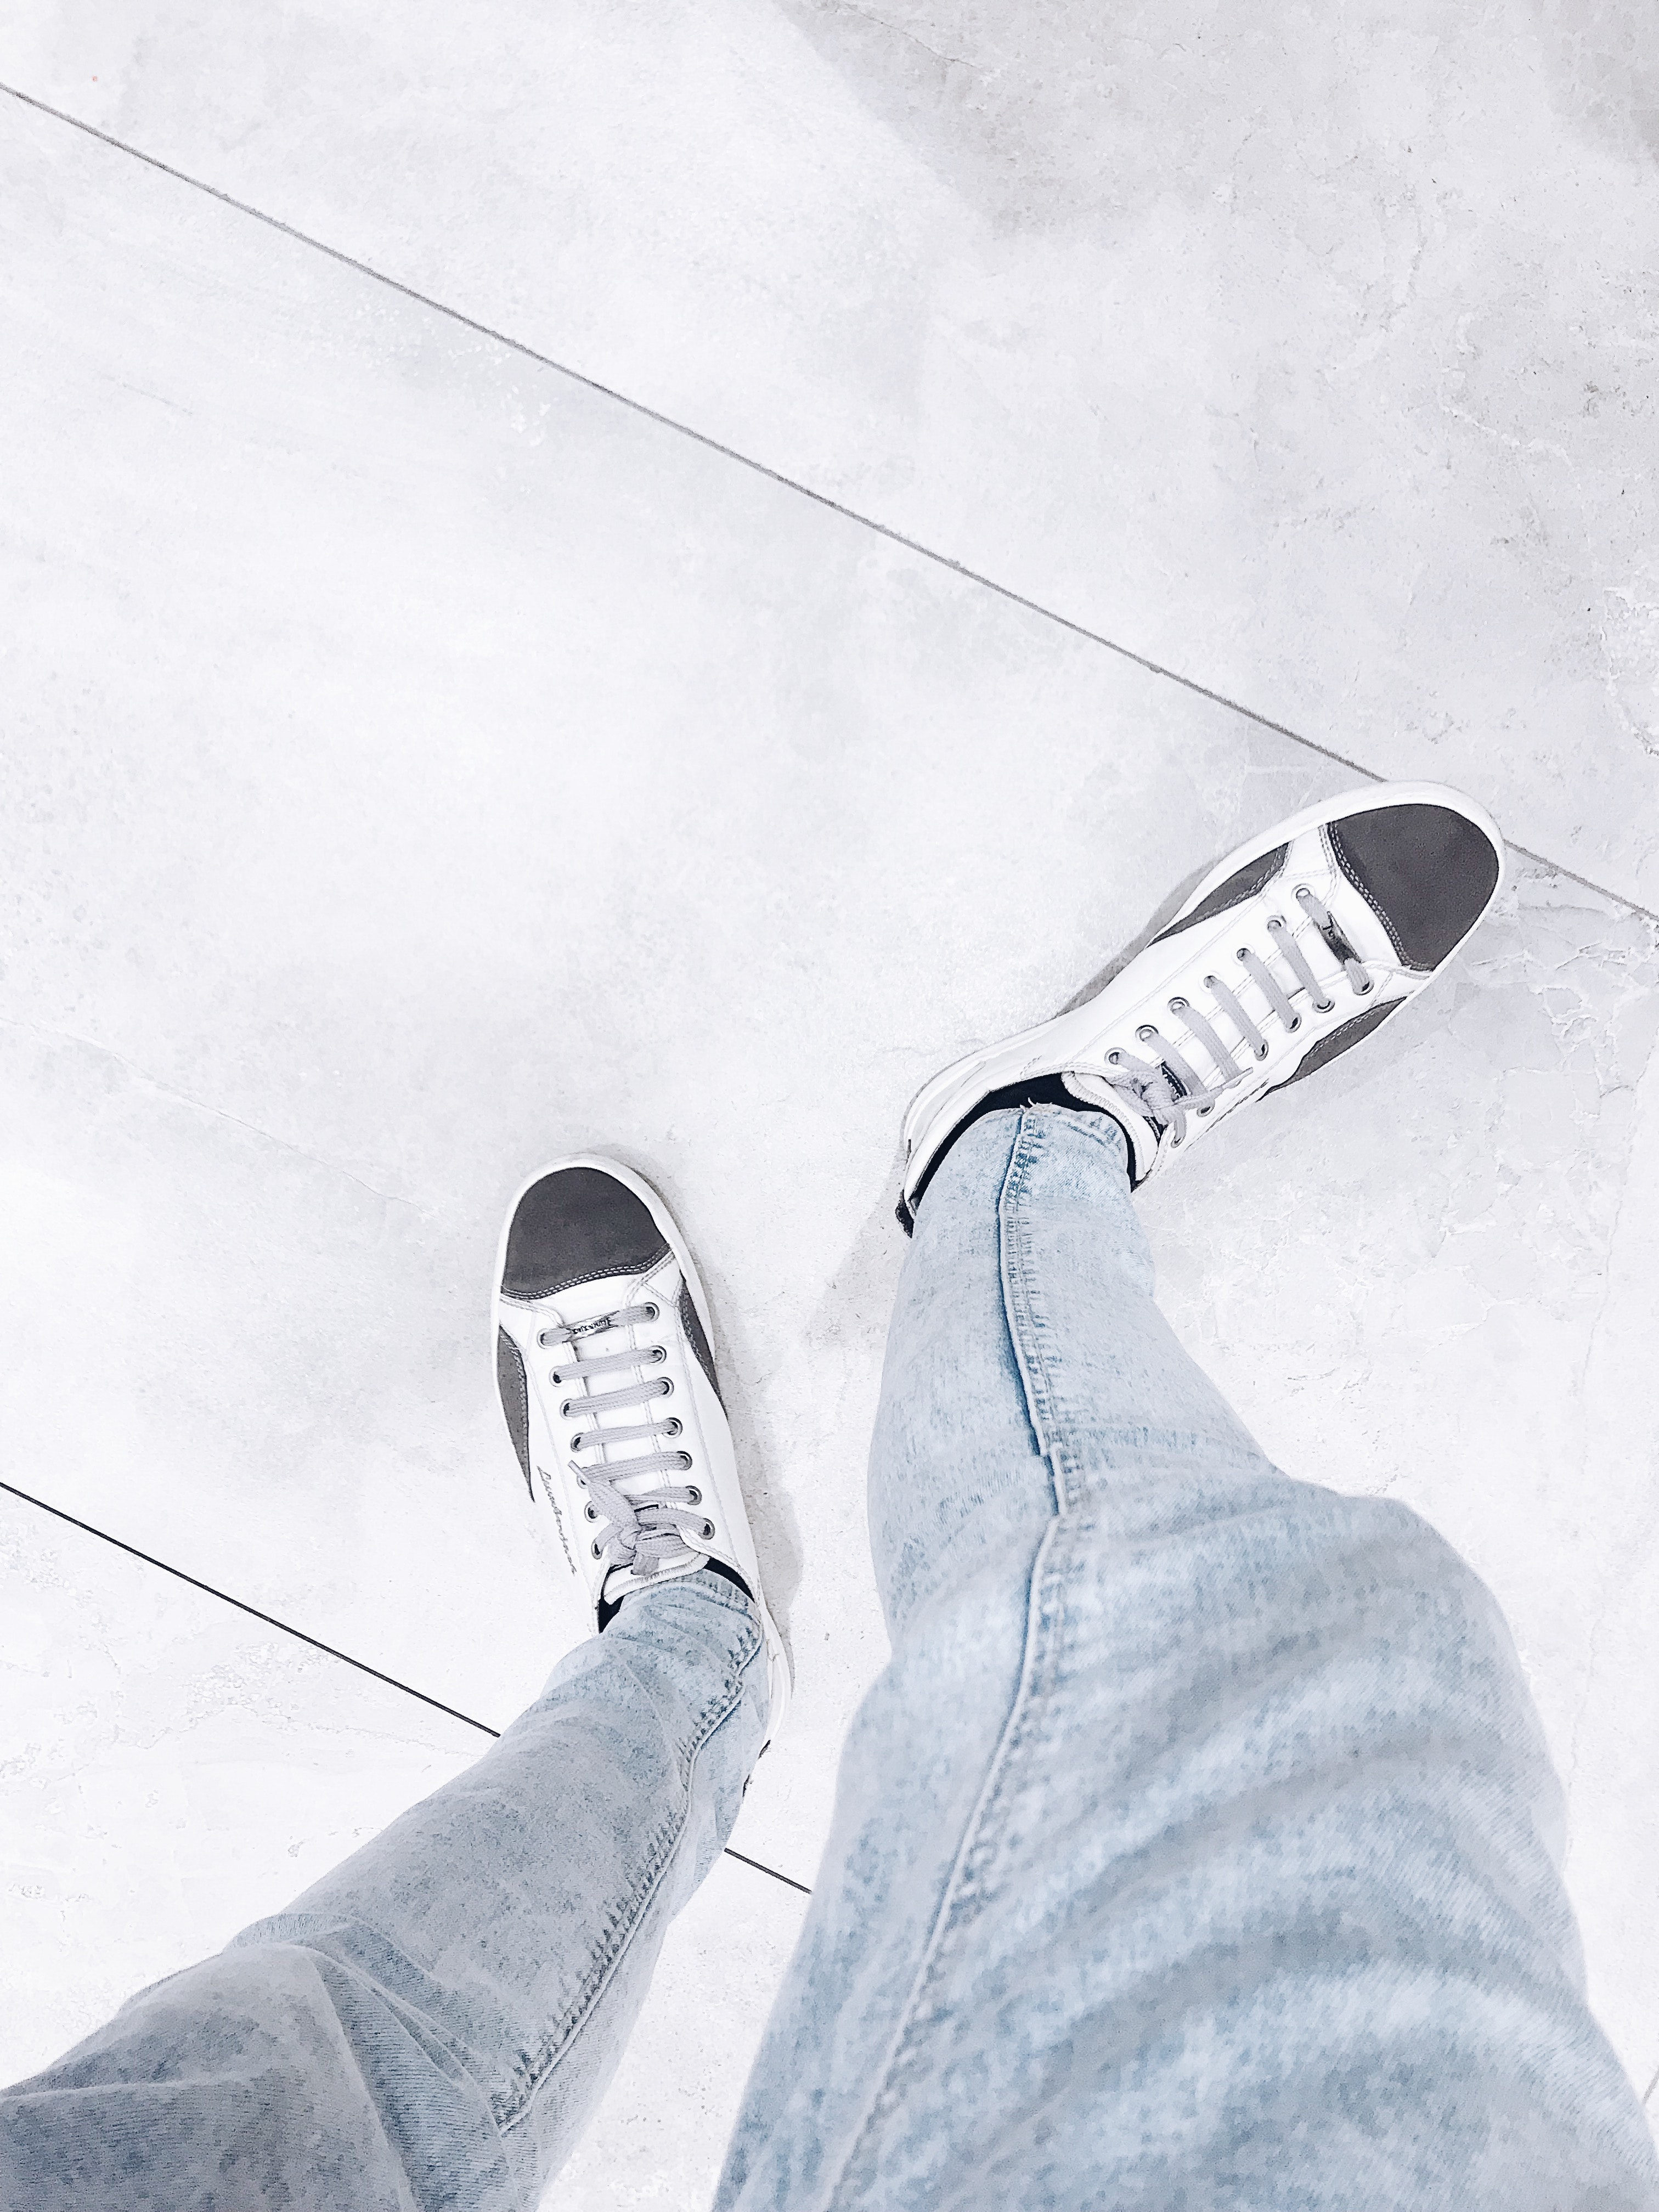
white, footwear, shoe, leg, ankle, jeans, Plimsoll shoe, black and white, foot, sneakers, snow, athletic shoe, trousers, style